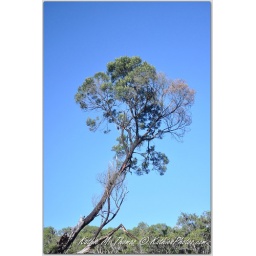
8 Jan 2011, day 8, NikonD90 Lystefield Park, against a blue sky